Fajans' rules

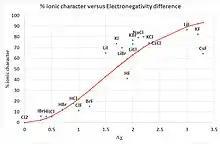
Graph of percentage ionic character

The situation is different in the case of aluminum fluoride, AlF. In this case, iodine is replaced by fluorine, a relatively small highly electronegative atom. The fluorine's electron cloud is less shielded from the nuclear charge and will thus be less polarizable. Thus, we get an ionic compound (metal bonded to a nonmetal) with a slight covalent character.